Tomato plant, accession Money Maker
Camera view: bottom (45 deg); turntable rotation: 150 degrees
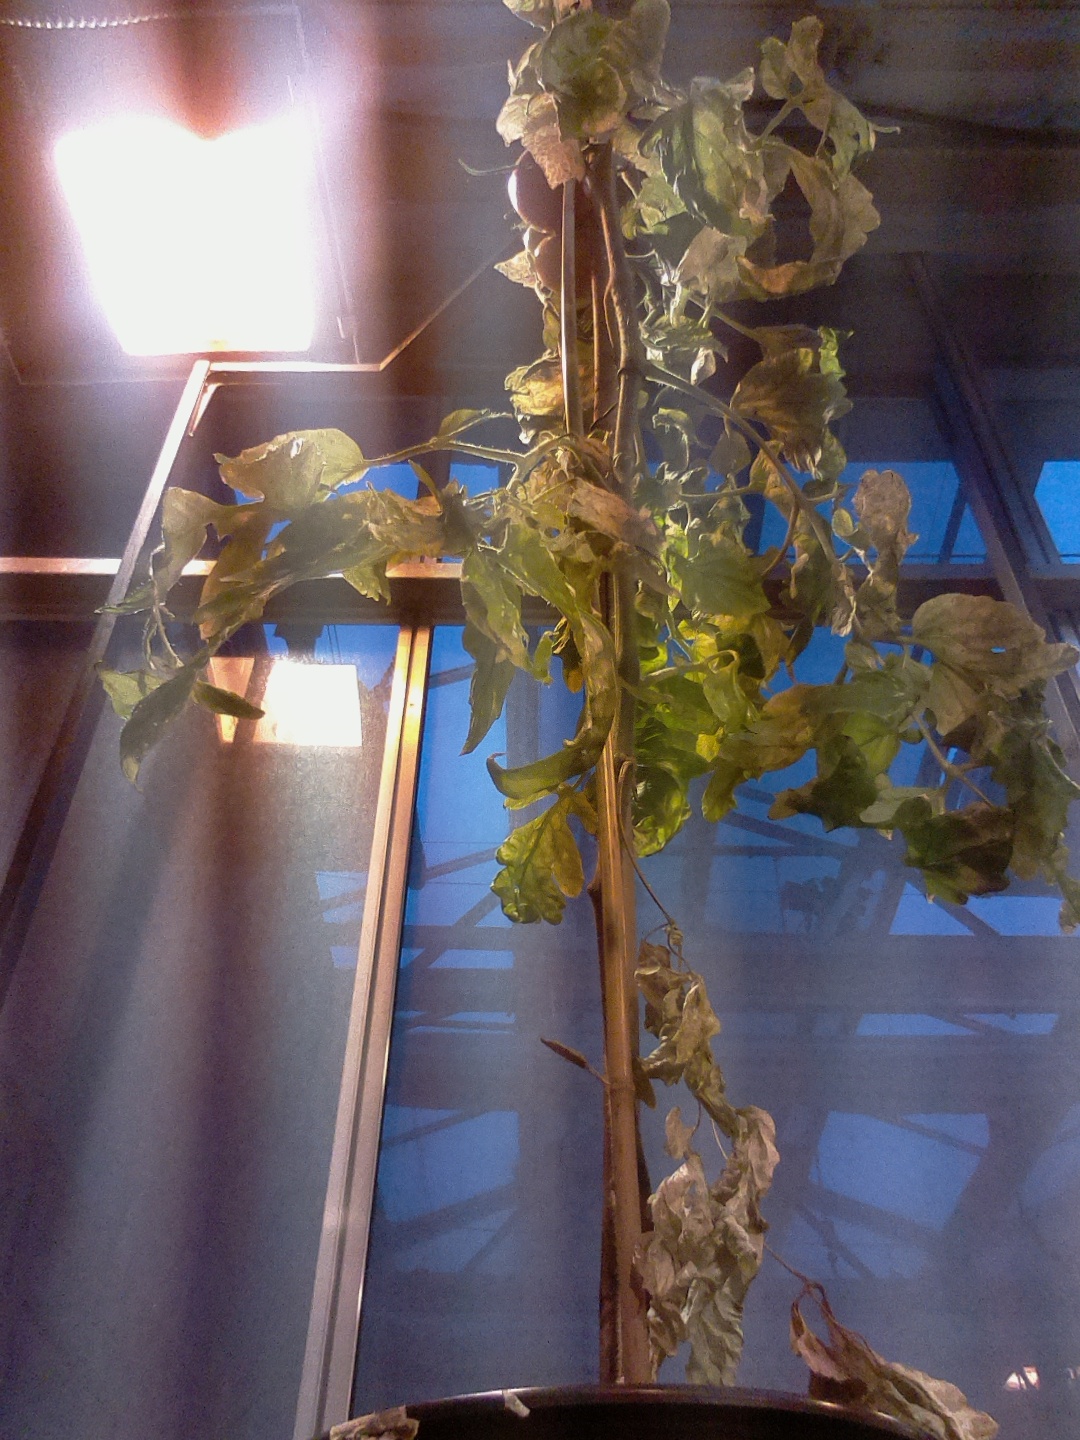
BBCH growth stage 87: 70%-80% of fruits show typical fully ripe color